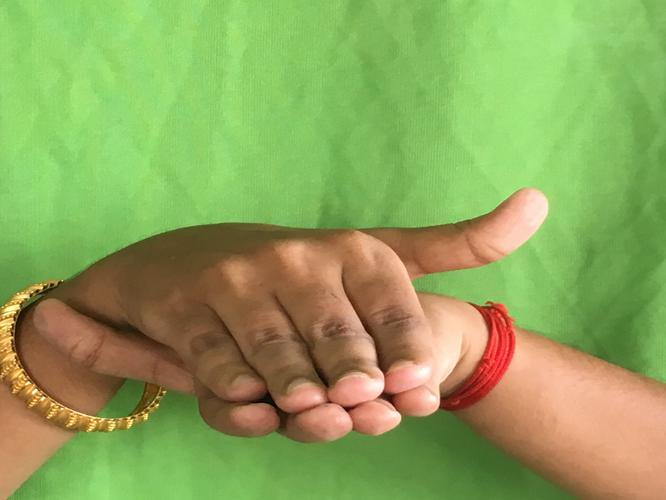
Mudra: Matsya
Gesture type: double_hand